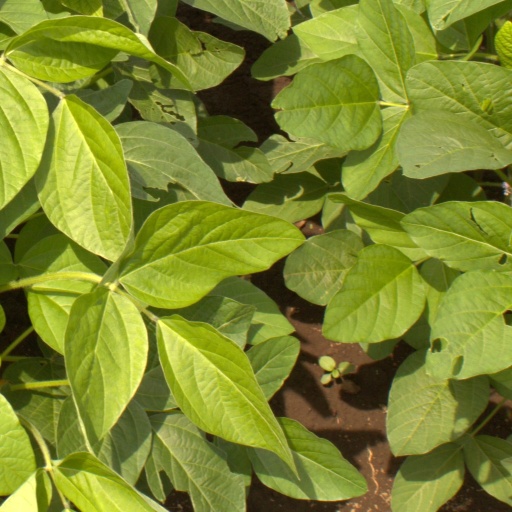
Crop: soybean